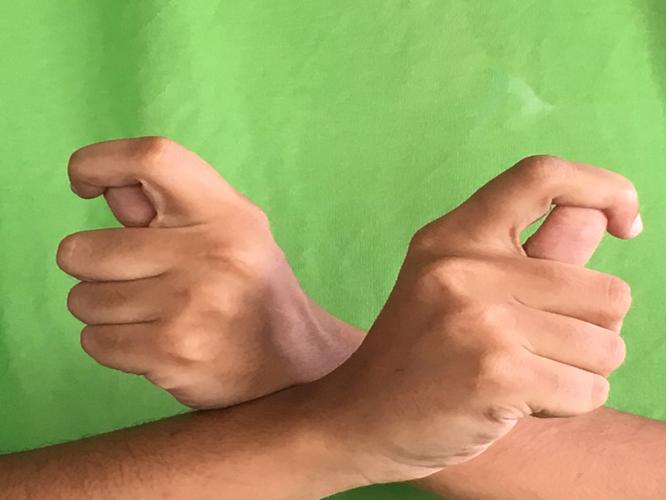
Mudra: Berunda
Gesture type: double_hand